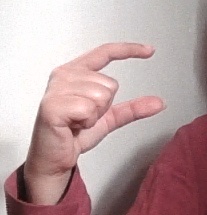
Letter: dal